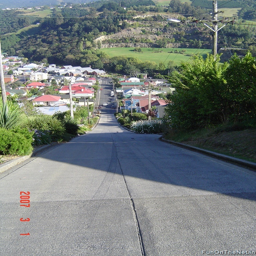
steepest street in the world